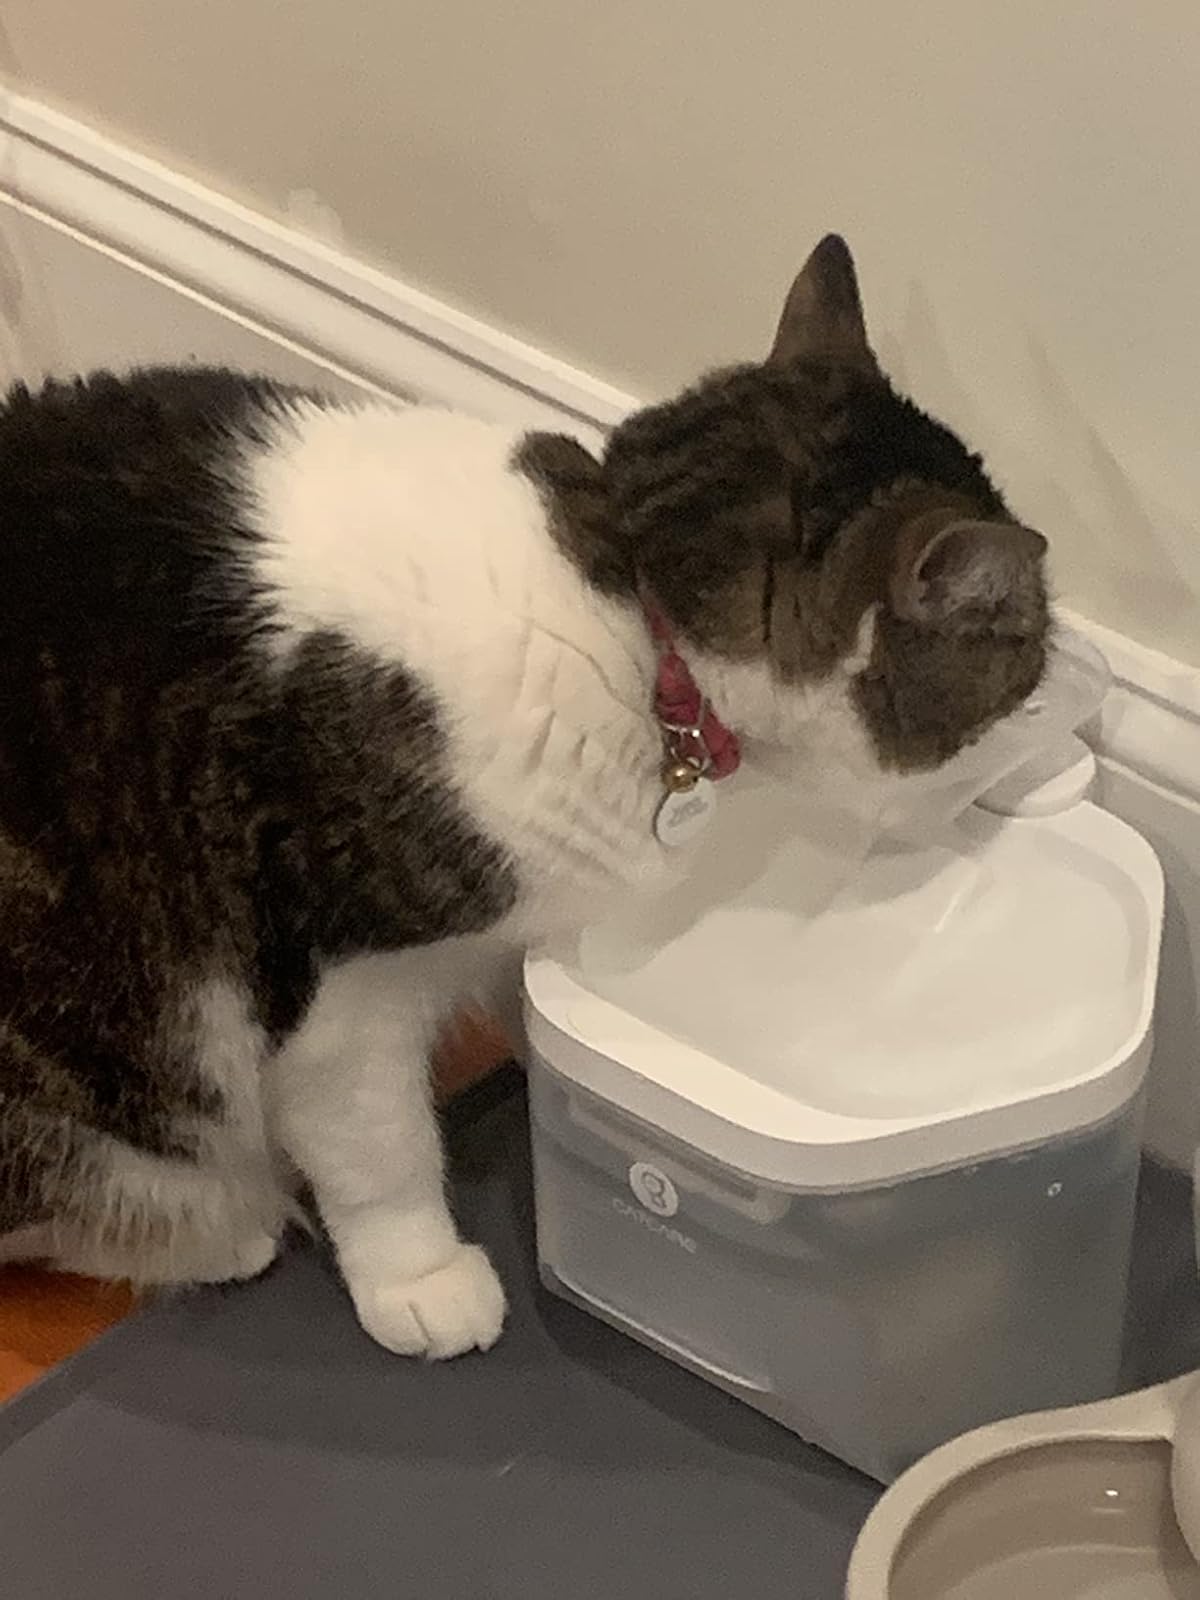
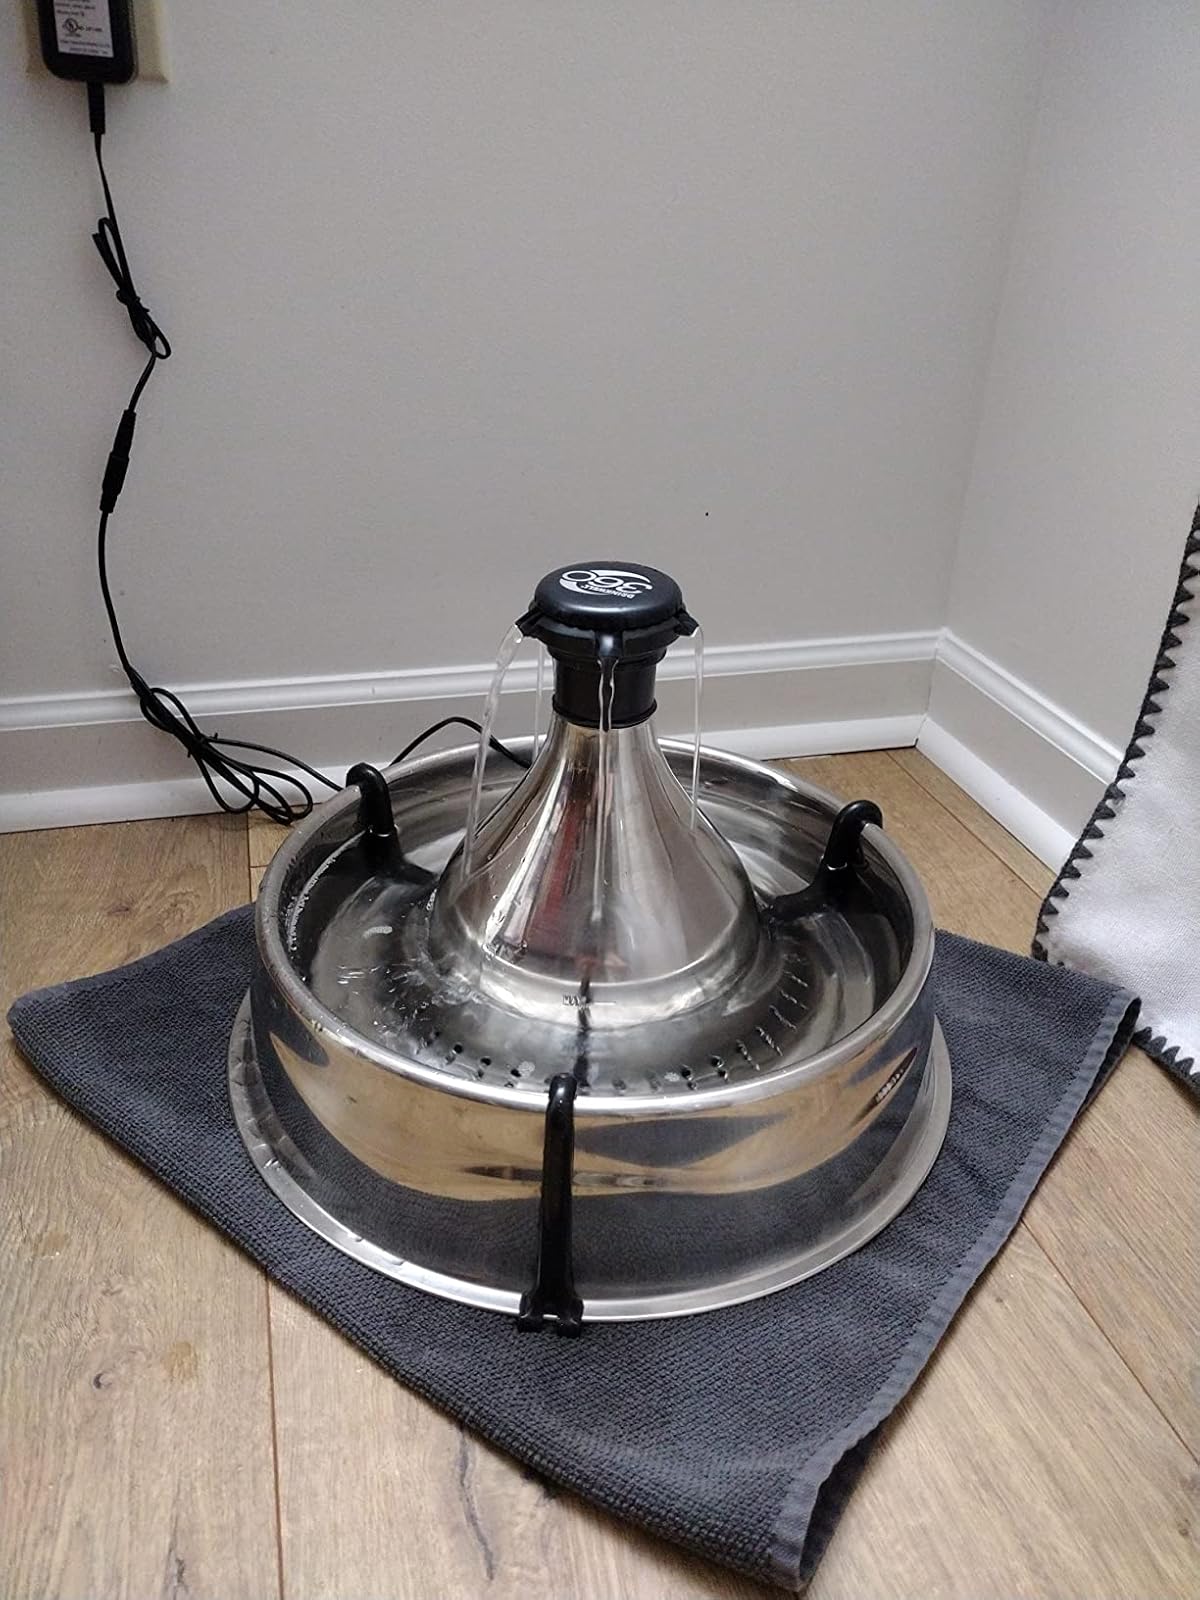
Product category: items_bowl
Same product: no